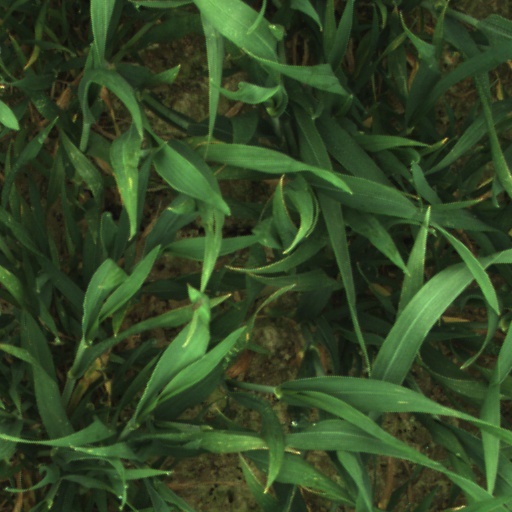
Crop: wheat